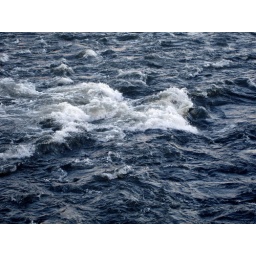
The water is running really high right now. It looks completly different in summer.